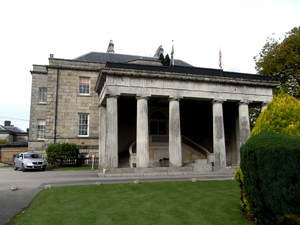
Edward Adolphus St Maur, 11ᵉ duc de Somerset KG, FRS, titré Lord Seymour jusqu'en 1793, était un propriétaire britannique et un mathématicien amateur.